Franck Mwe di Malila

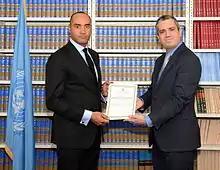
Malila at the United Nations.

On 8 August 2013, he was appointed as a member of the technical secretariat by the Presidium of the national consultations, which is composed by the President of the Senate Leon Kengo wa Dondo and by the president of the national assembly Aubin Minaku. The technical secretariat is an organ of the national consultations, consisting of a coordinator and his deputy, along with a panel of 14 thematic advisors and 2 financial advisors. Announced by President Kabila in December 2012, the national consultations aim to "create national unity" to face the war in North Kivu. Last June, he signed an order creating these consultations whose management has been entrusted to the presidents of both chambers of parliament.